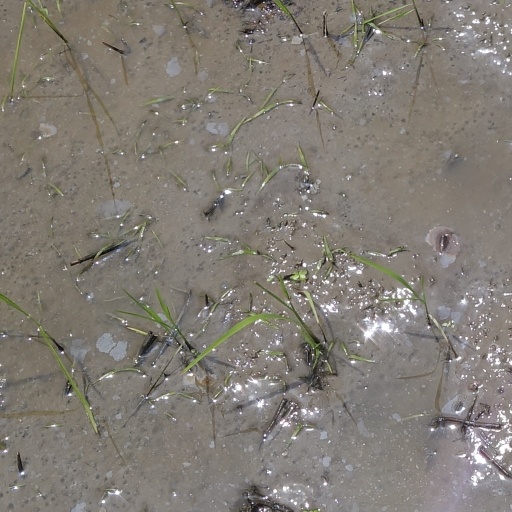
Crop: rice